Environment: lab
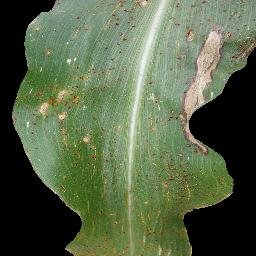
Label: common_rust